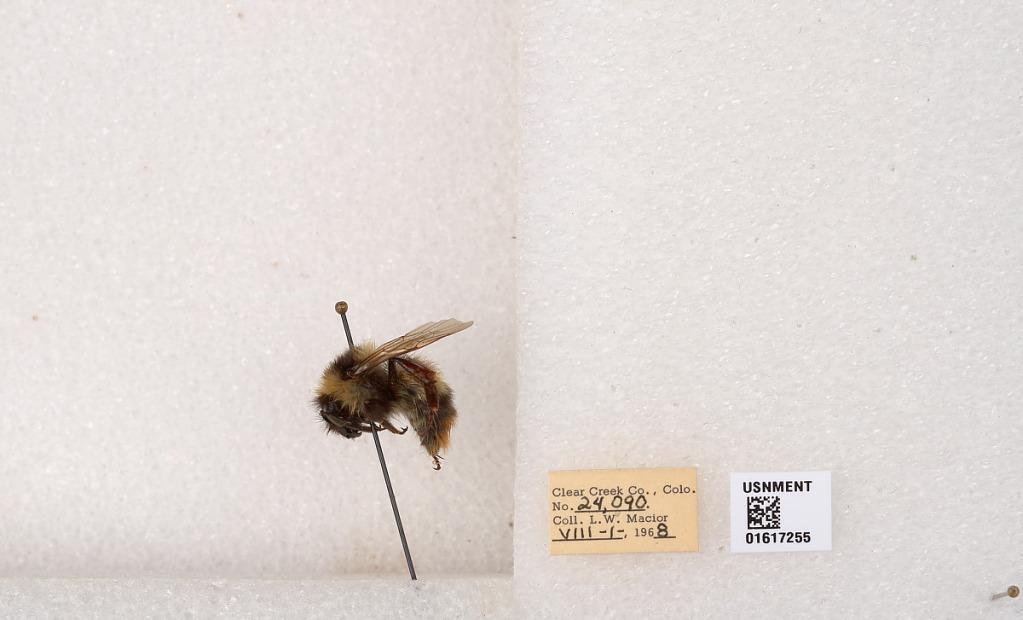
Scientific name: Bombus kirbyellus
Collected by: L. Macior
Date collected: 1968-8-1
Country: United States
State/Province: Colorado
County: Clear Creek
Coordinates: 39.6891, -105.644